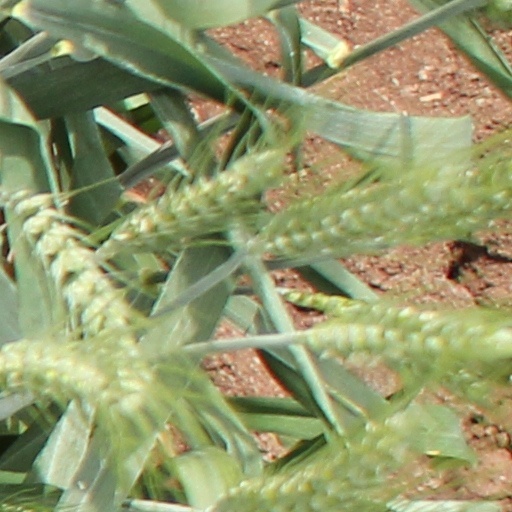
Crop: wheat